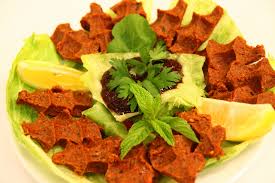
Yemek: cig_kofte